Vickers VC10

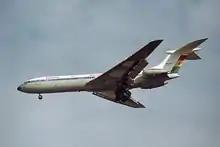

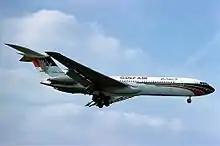
A Gulf Air VC10 on final approach to Heathrow Airport in 1977, with a spare engine temporarily mounted in a pod under the wing

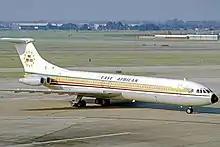
East African Airways Super VC10 arriving at London Heathrow from Nairobi in July 1973

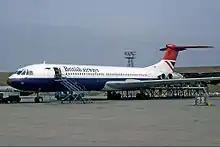
A British Airways Super VC10 in 1975

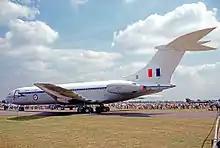
VC10 C.1 of No. 10 Squadron RAF at the Queen's Silver Jubilee display at RAF Finningley in 1977

A total of 12 Type 1101 VC10s were purchased in 1964–65, followed by 17 Type 1151 Super VC10s in 1965–69. The VC10 became an immensely popular aircraft in the BOAC fleet with both passengers and crew, being particularly praised for its comfort and low cabin-noise level. BOAC (and later British Airways) obtained higher load factors with the VC10 than with the 707 or any other aircraft in its fleet. Operational experience soon resulted in the deletion of the inboard thrust-reversers due to continued tailplane buffeting despite the engine repositioning. One BOAC Super VC10 was lost during the Dawson's Field hijackings in 1970.